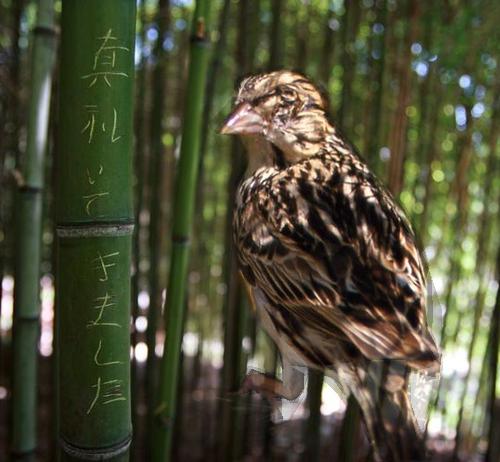
Bird species: Baird_Sparrow
Bird type: landbird
Background: land